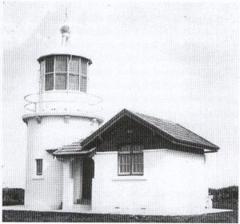
Building: Crookhaven Heads Light
Country: Australia
Year built: 1904
Lighthouse in New South Wales, Australia Lighthouse Crookhaven Heads Light Crookhaven Heads Light c. 1908 Location Nowra New South Wales Australia Coordinates 34°53′56.84″S 150°46′12.8″E / 34.8991222°S 150.770222°E / -34.8991222; 150.770222 Tower Constructed 1882 (first) Construction brick tower Height 23 feet (7.0 m) Shape cylindrical tower attached to 1-story building and lantern removed in 2011 Markings white tower and building Power source solar power Operator NSW Maritime Light First lit 1904 (current) Focal height 72 feet (22 m) Intensity 200 cd Range 8 nautical miles (15 km) Characteristic quick-flashing white light Crookhaven Heads Light is an active lighthouse located at Crookhaven Heads, a headland on the south side of the entrance to the Shoalhaven River , north of Culburra Beach , New South Wales , Australia . Together with a movable light flashing yellow every 2s it serves as a range light into the channel. The lighthouse is in a severely deteriorated condition, and considered by some the most endangered lighthouse in New South Wales, suffering from repeated vandalization. History The first light on the vicinity was a red lantern made from a ship's masthead supported on two poles, present at the river entrance since 1872. The station was established with a timber tower in 1882, as part of the Shoalhaven Signal Station 200 metres (660 ft) west of the current lighthouse, with Thomas Bishop as the first operator. The apparatus had been a brass lantern. The current lighthouse was commissioned in 1904 and the old wooden lighthouse was immediately demolished. The lantern used was the one from the former Cape St George Lighthouse which was replaced by Point Perpendicular Light in 1899. The name of the station was then changed to Crookhaven Heads. The power source was changed to solar power in the late 20th century. State today The lighthouse is currently in a severely deteriorated condition due to vandalism. The doors have been broken and removed, the windows and lantern room glass have been smashed and trash has been dumped inside.  Vandalism is encouraged by its isolation and aggravated by the fact that the reserve is overgrown, making it impossible to see from the nearby Culburra Beach village. The lighthouse was restored in the 1990s with wire mesh surrounding the lantern room, but no ongoing plan or presence was set.  It was quickly vandalized again, and every piece of glass in the lantern was broken despite the protective mesh. One step subsequently undertaken was to strip away the thicket so it would be more visible, but without a permanent solution that protects the site, the authorities were reluctant to provide further funds.  In 2008 NSW Maritime reported spending $25,600 AUD installing a separate light high atop the tower to protect it from vandalism. In July 2010, funds of $100,000 AUD were allocated for restoration of the lighthouse by the NSW Minister for Lands Tony Kelly . The next step was to be a scoping study to determine the extent of work required, which was to begin in the middle of July, with restoration work to start by the end of August. [ needs update ] Discussions were held between the Shoalhaven City Council and the state MP for South Coast, Shelley Hancock on 2013-09-23. In April 2015 the lantern is completely missing. Crookhaven Heads Light in April 2015 - the lantern is completely missing, having been vandalised a number of times Structure The tower is made from bricks and attached to a one-story service building. Both are painted white, though the colour is deteriorating. Site operation The light is managed by NSW Maritime while the land is owned and managed by the Land and Property Management Authority . Visiting The lighthouse is accessible by a short hike through the bush from the parking area at the north end of Prince Edward Avenue in Culburra Beach. There are two tracks up to the lighthouse, one via a short boardwalk and the other to the left (west) via the beach. The grounds are open, but the tower is closed. See also New South Wales portal Engineering portal List of lighthouses in Australia Notes